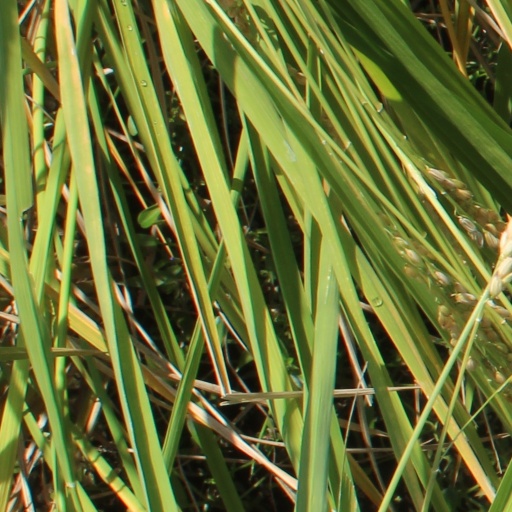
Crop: rice